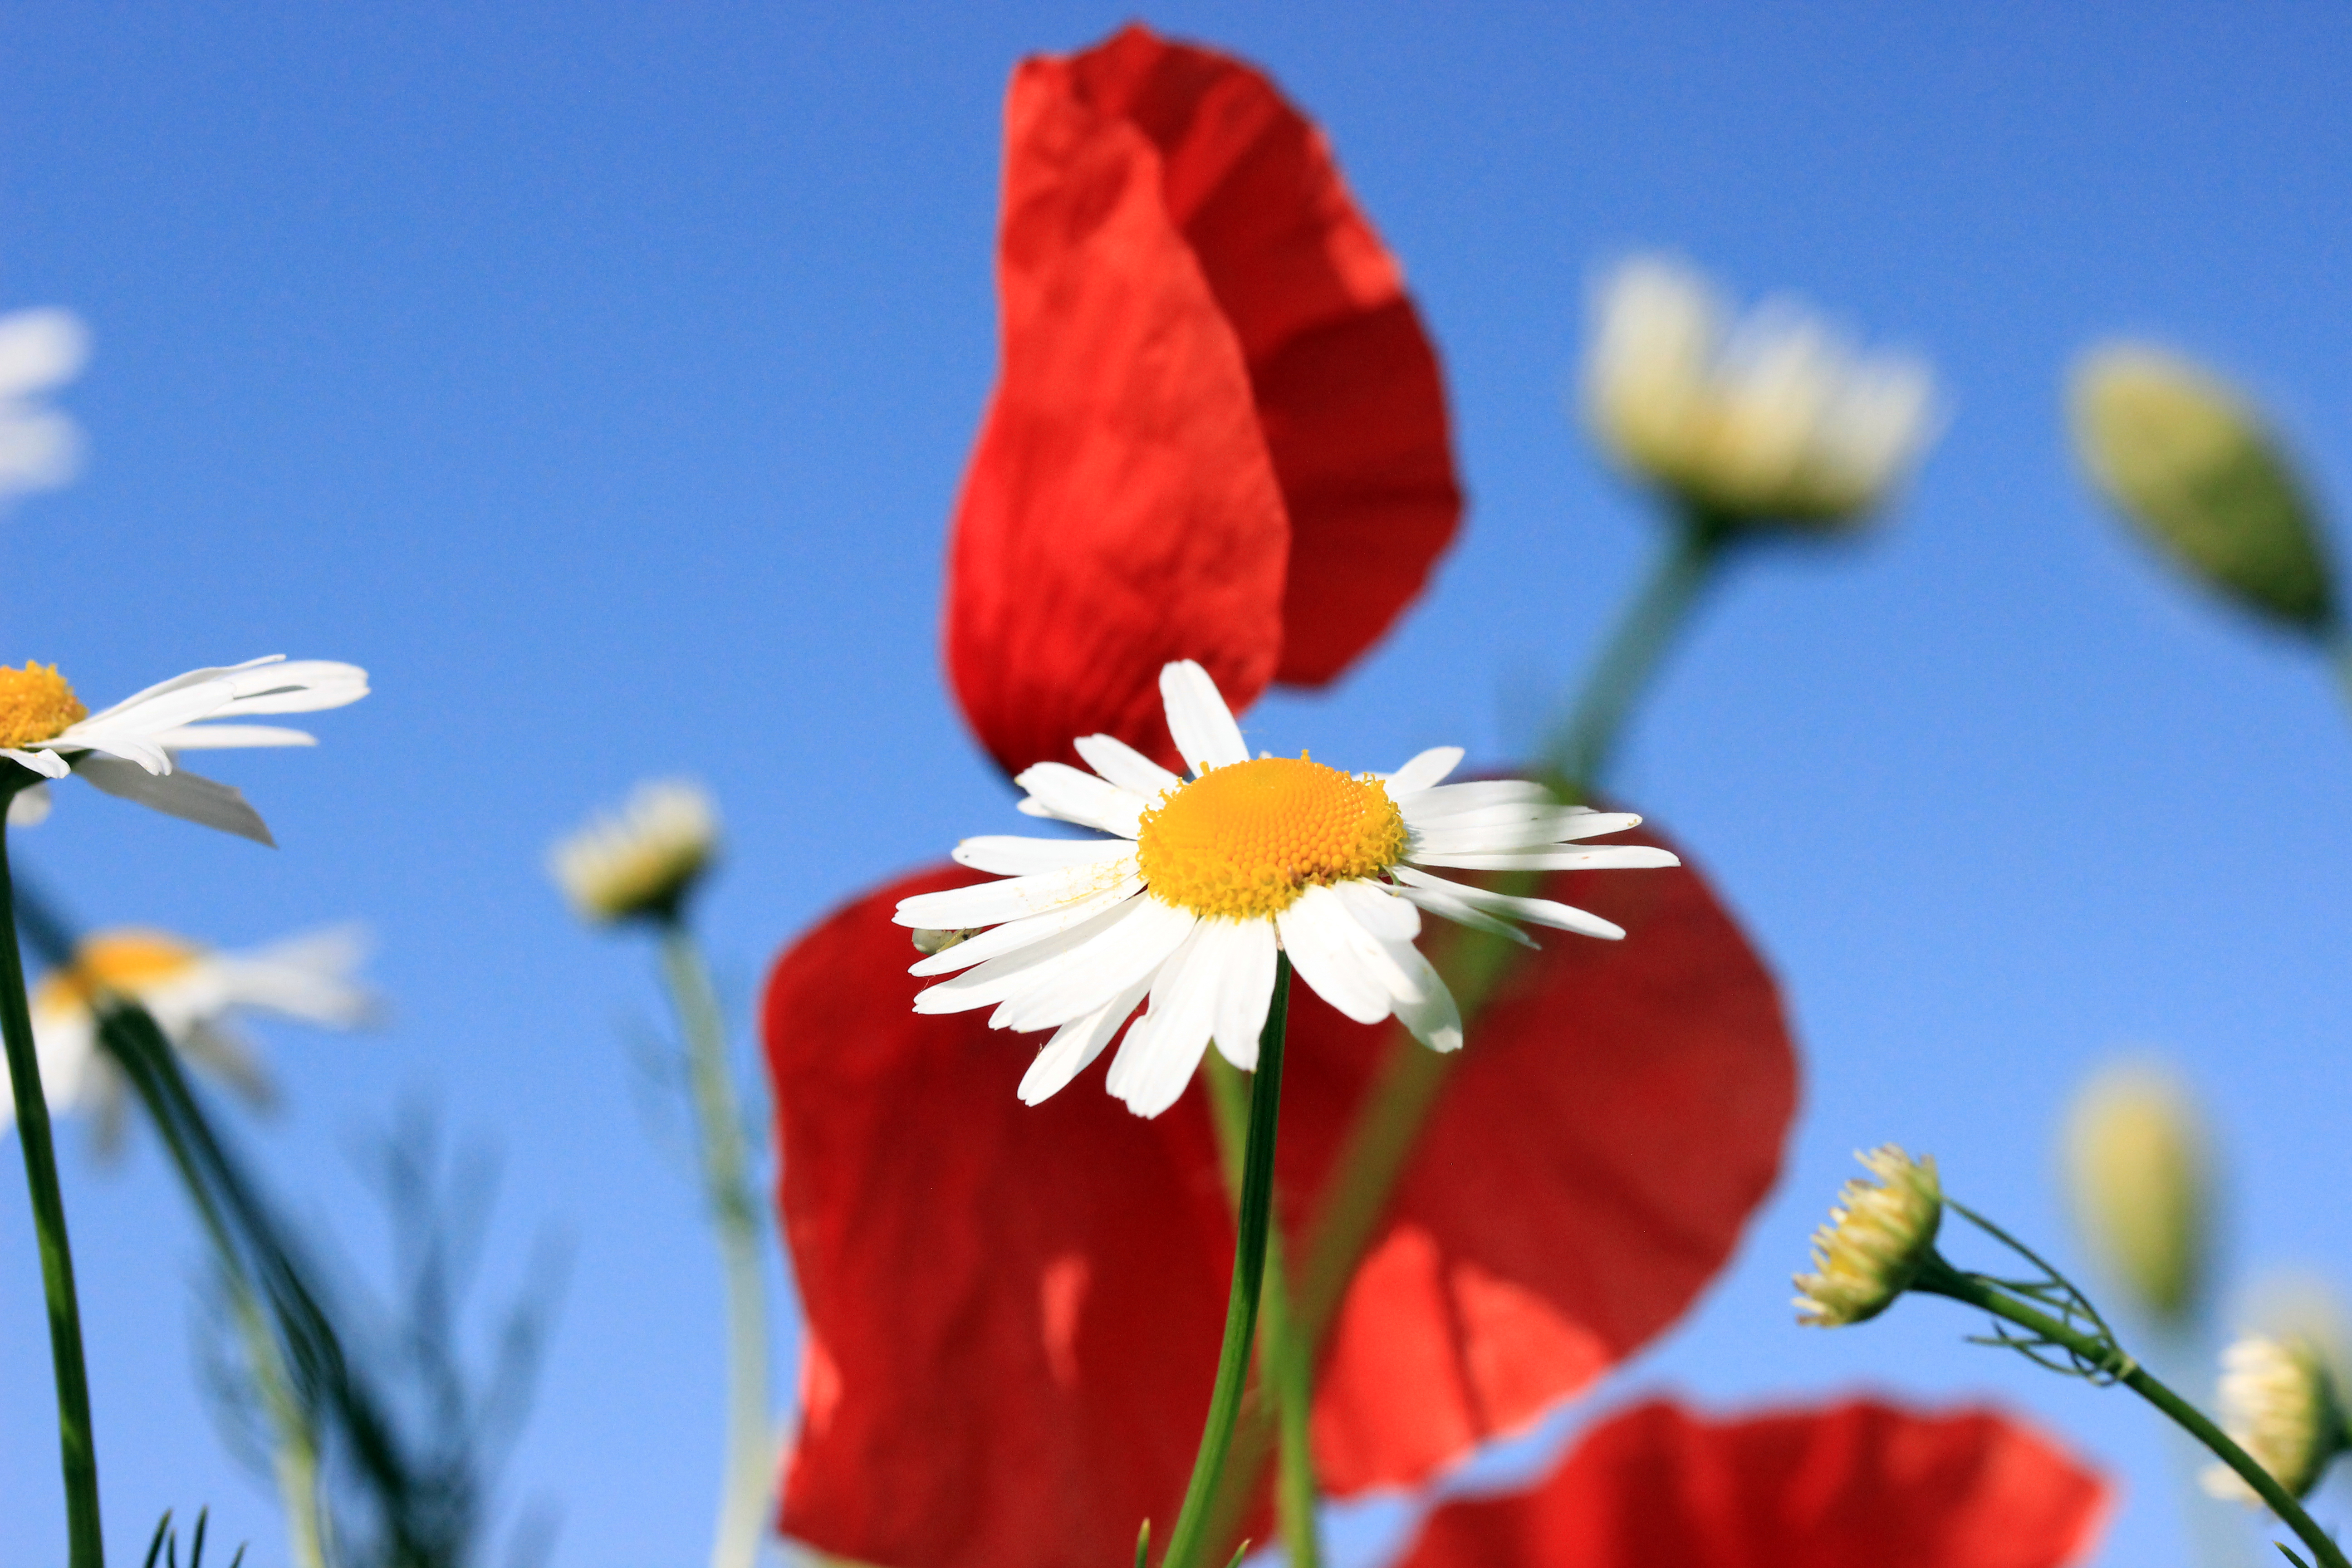
flower, flowering plant, petal, plant, chamomile, red, sky, oxeye daisy, wildflower, spring, daisy, mayweed, plant stem, coquelicot, camomile